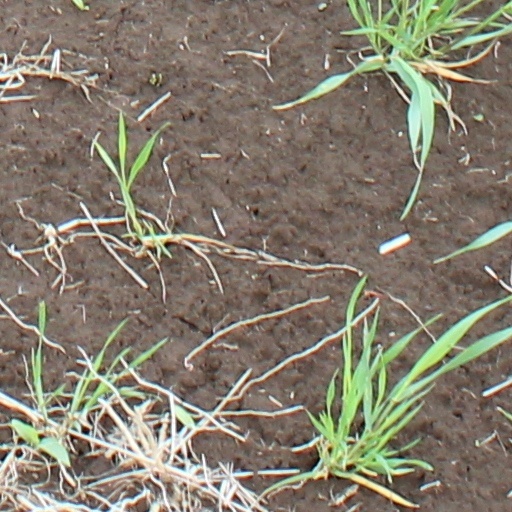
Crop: wheat